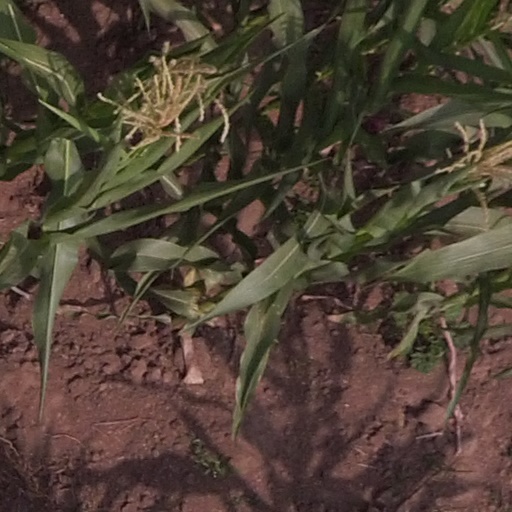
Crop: maize; corn